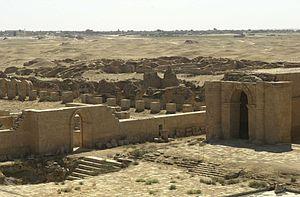
Hatra est une ancienne cité arabe de Haute Mésopotamie, dans le Nord de l'Irak actuel. Elle s'est développée au cours des trois premiers siècles de l'ère chrétienne, en particulier au IIᵉ siècle, alors qu'elle était capitale d'un royaume puissant, allié de l'Empire parthe, et qu'elle résista à plusieurs sièges des armées de l'Empire romain. Hatra fut un important centre religieux, dont la divinité principale était le Dieu-Soleil. Son rayonnement s'étendait aux tribus arabes voisines, et elle était sans doute aussi un important centre caravanier. Sa culture était un mélange de traditions mésopotamiennes, syriennes, gréco-romaines et iraniennes, visible notamment dans les domaines religieux, architecturaux et artistiques. Elle fut détruite après la chute des Parthes, par les Perses sassanides d'Ardachîr Iᵉʳ et Shapur Iᵉʳ en 241 puis abandonnée par la suite.